Narodni Sin

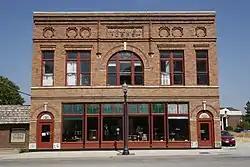
Narodni Sin

Narodni Sin, also known as the Czech National Hall, is located on 209-211 E. Vandalia Street, Edwardsville, Illinois. Narodni Sin was built in 1906 using funds provided by the Czechoslovak Protective Society after they outgrew their original meeting hall. The building supported the society's cultural and physical fitness activities. They sold the building in 1971 to the builder's granddaughter who refurbished it and leased it for commercial use.